Palace letters

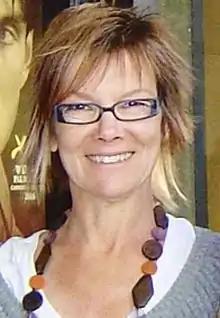
Professor Jenny Hocking of Monash University (2006)

In 2016, Hocking commenced proceedings in the Federal Court of Australia against the National Archives of Australia seeking the release of secret correspondence between Sir John Kerr and the Queen regarding the dismissal of the Whitlam government.